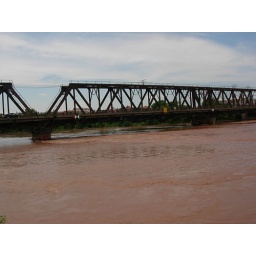
Duong bridge in Duong river - 8 Aug 2007